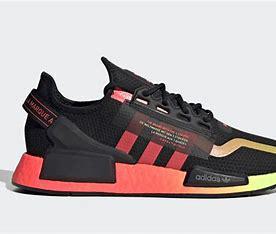
Brand: Adidas
Model: NMD_R1 V2